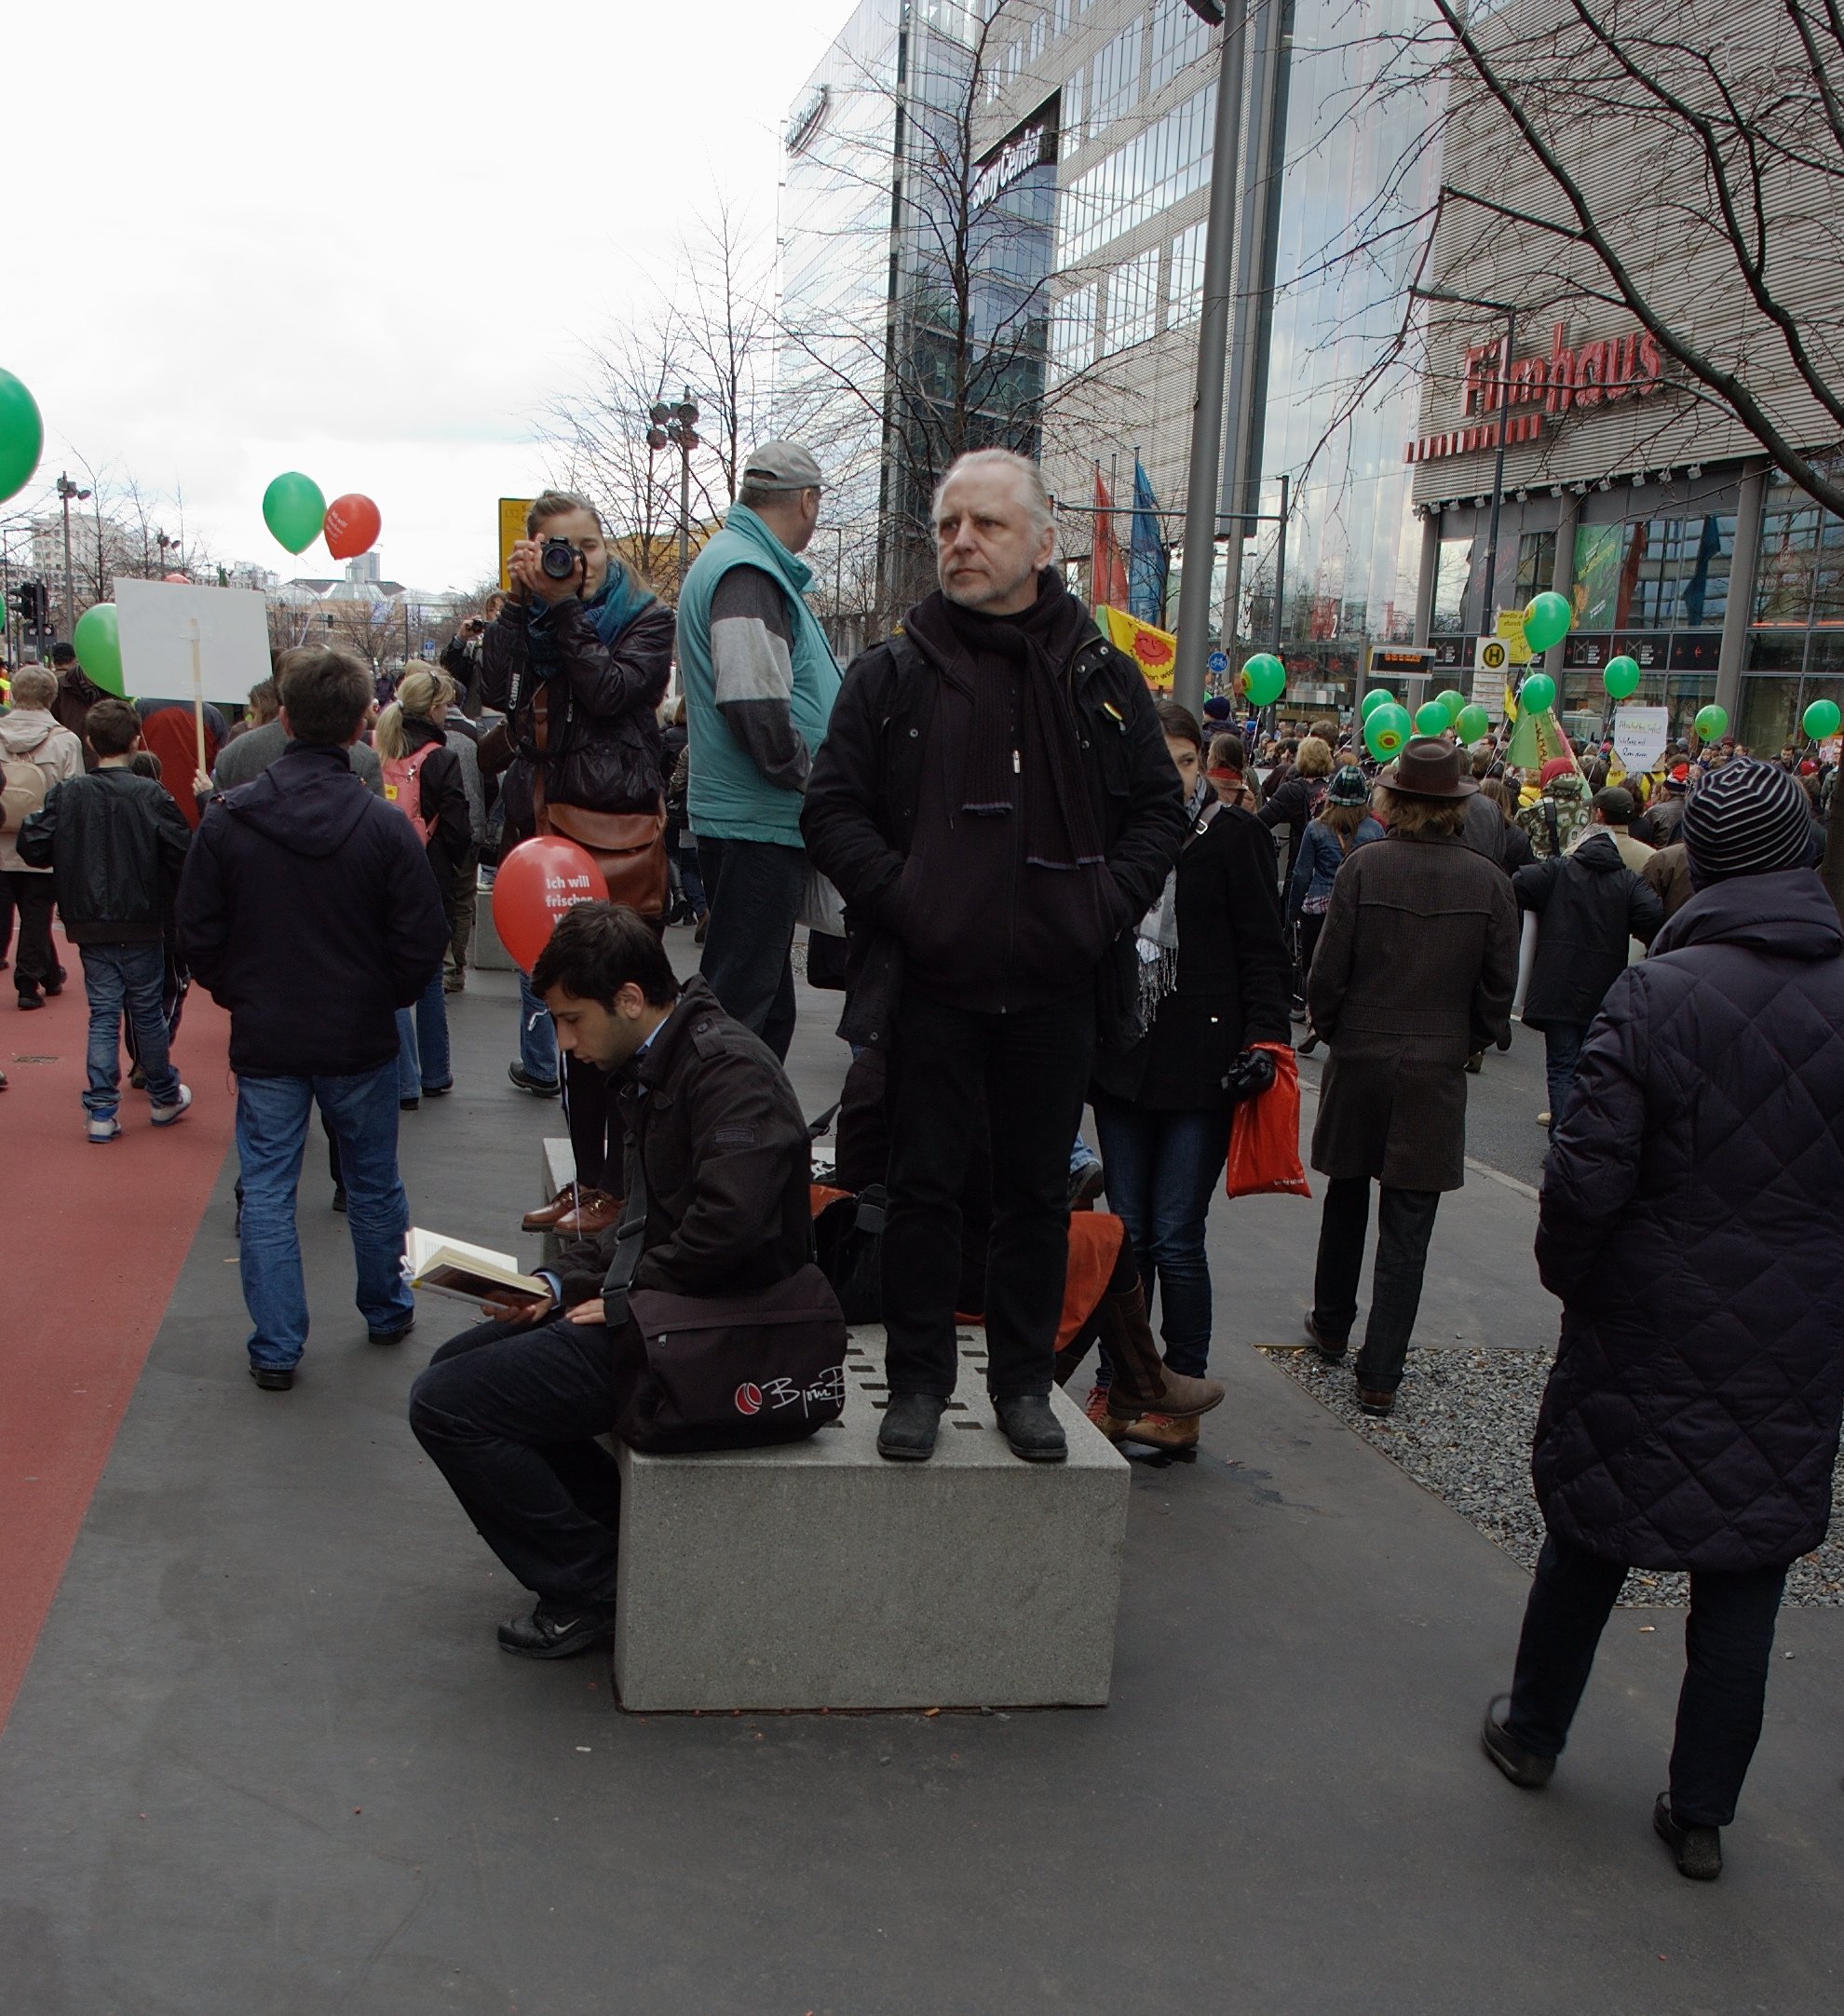
street, crowd, 2011, rawtherapee, germany, deutschland, berlin, pentax, demonstration, 20mm, protest, lenstagged, steffenzahn, k100d, justpentax, berlinmitte, iamflickr, cosina, voigtlander, skopar, colorskopar, cv20, colorskopar20mmf35slii, 20mmf35slii, voigtlander20mm, cv2035, skopar20mmf35, cosinavoigtl nder, cosinavoigtl ndercolorskopar20mmf35, voigtl nder20mmf35colorskoparslii, voigtl nder20mmf35